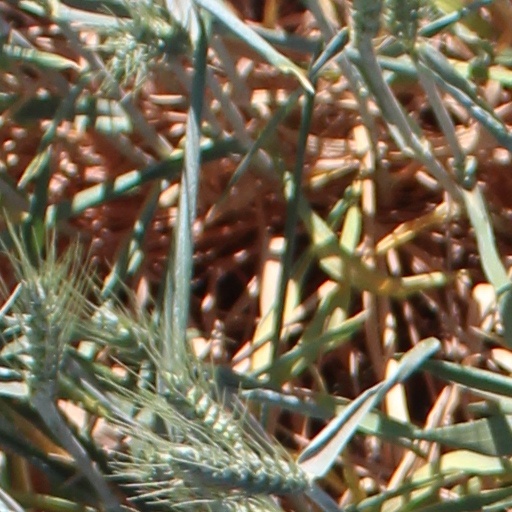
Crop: wheat